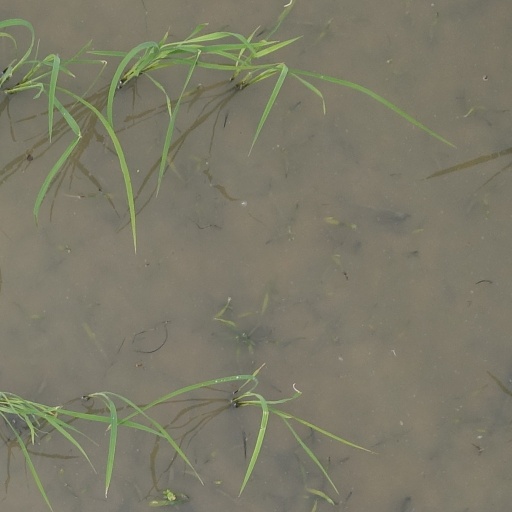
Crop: rice